Disruptive innovation

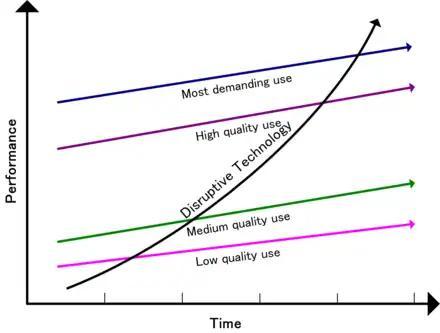
How low-end disruption occurs over time

Christensen distinguishes between "low-end disruption", which targets customers who do not need the full performance valued by customers at the high end of the market, and "new-market disruption", which targets customers who have needs that were previously unserved by existing incumbents.